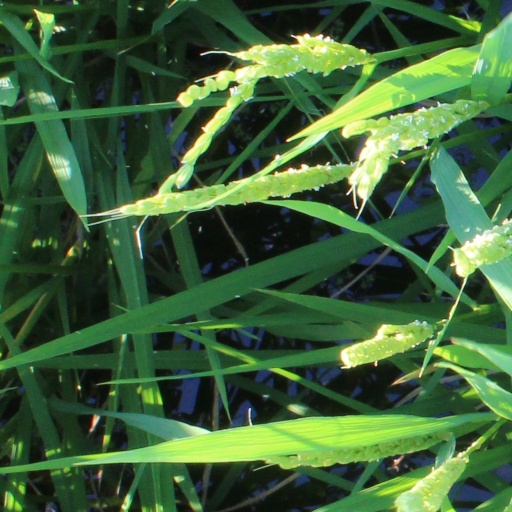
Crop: rice